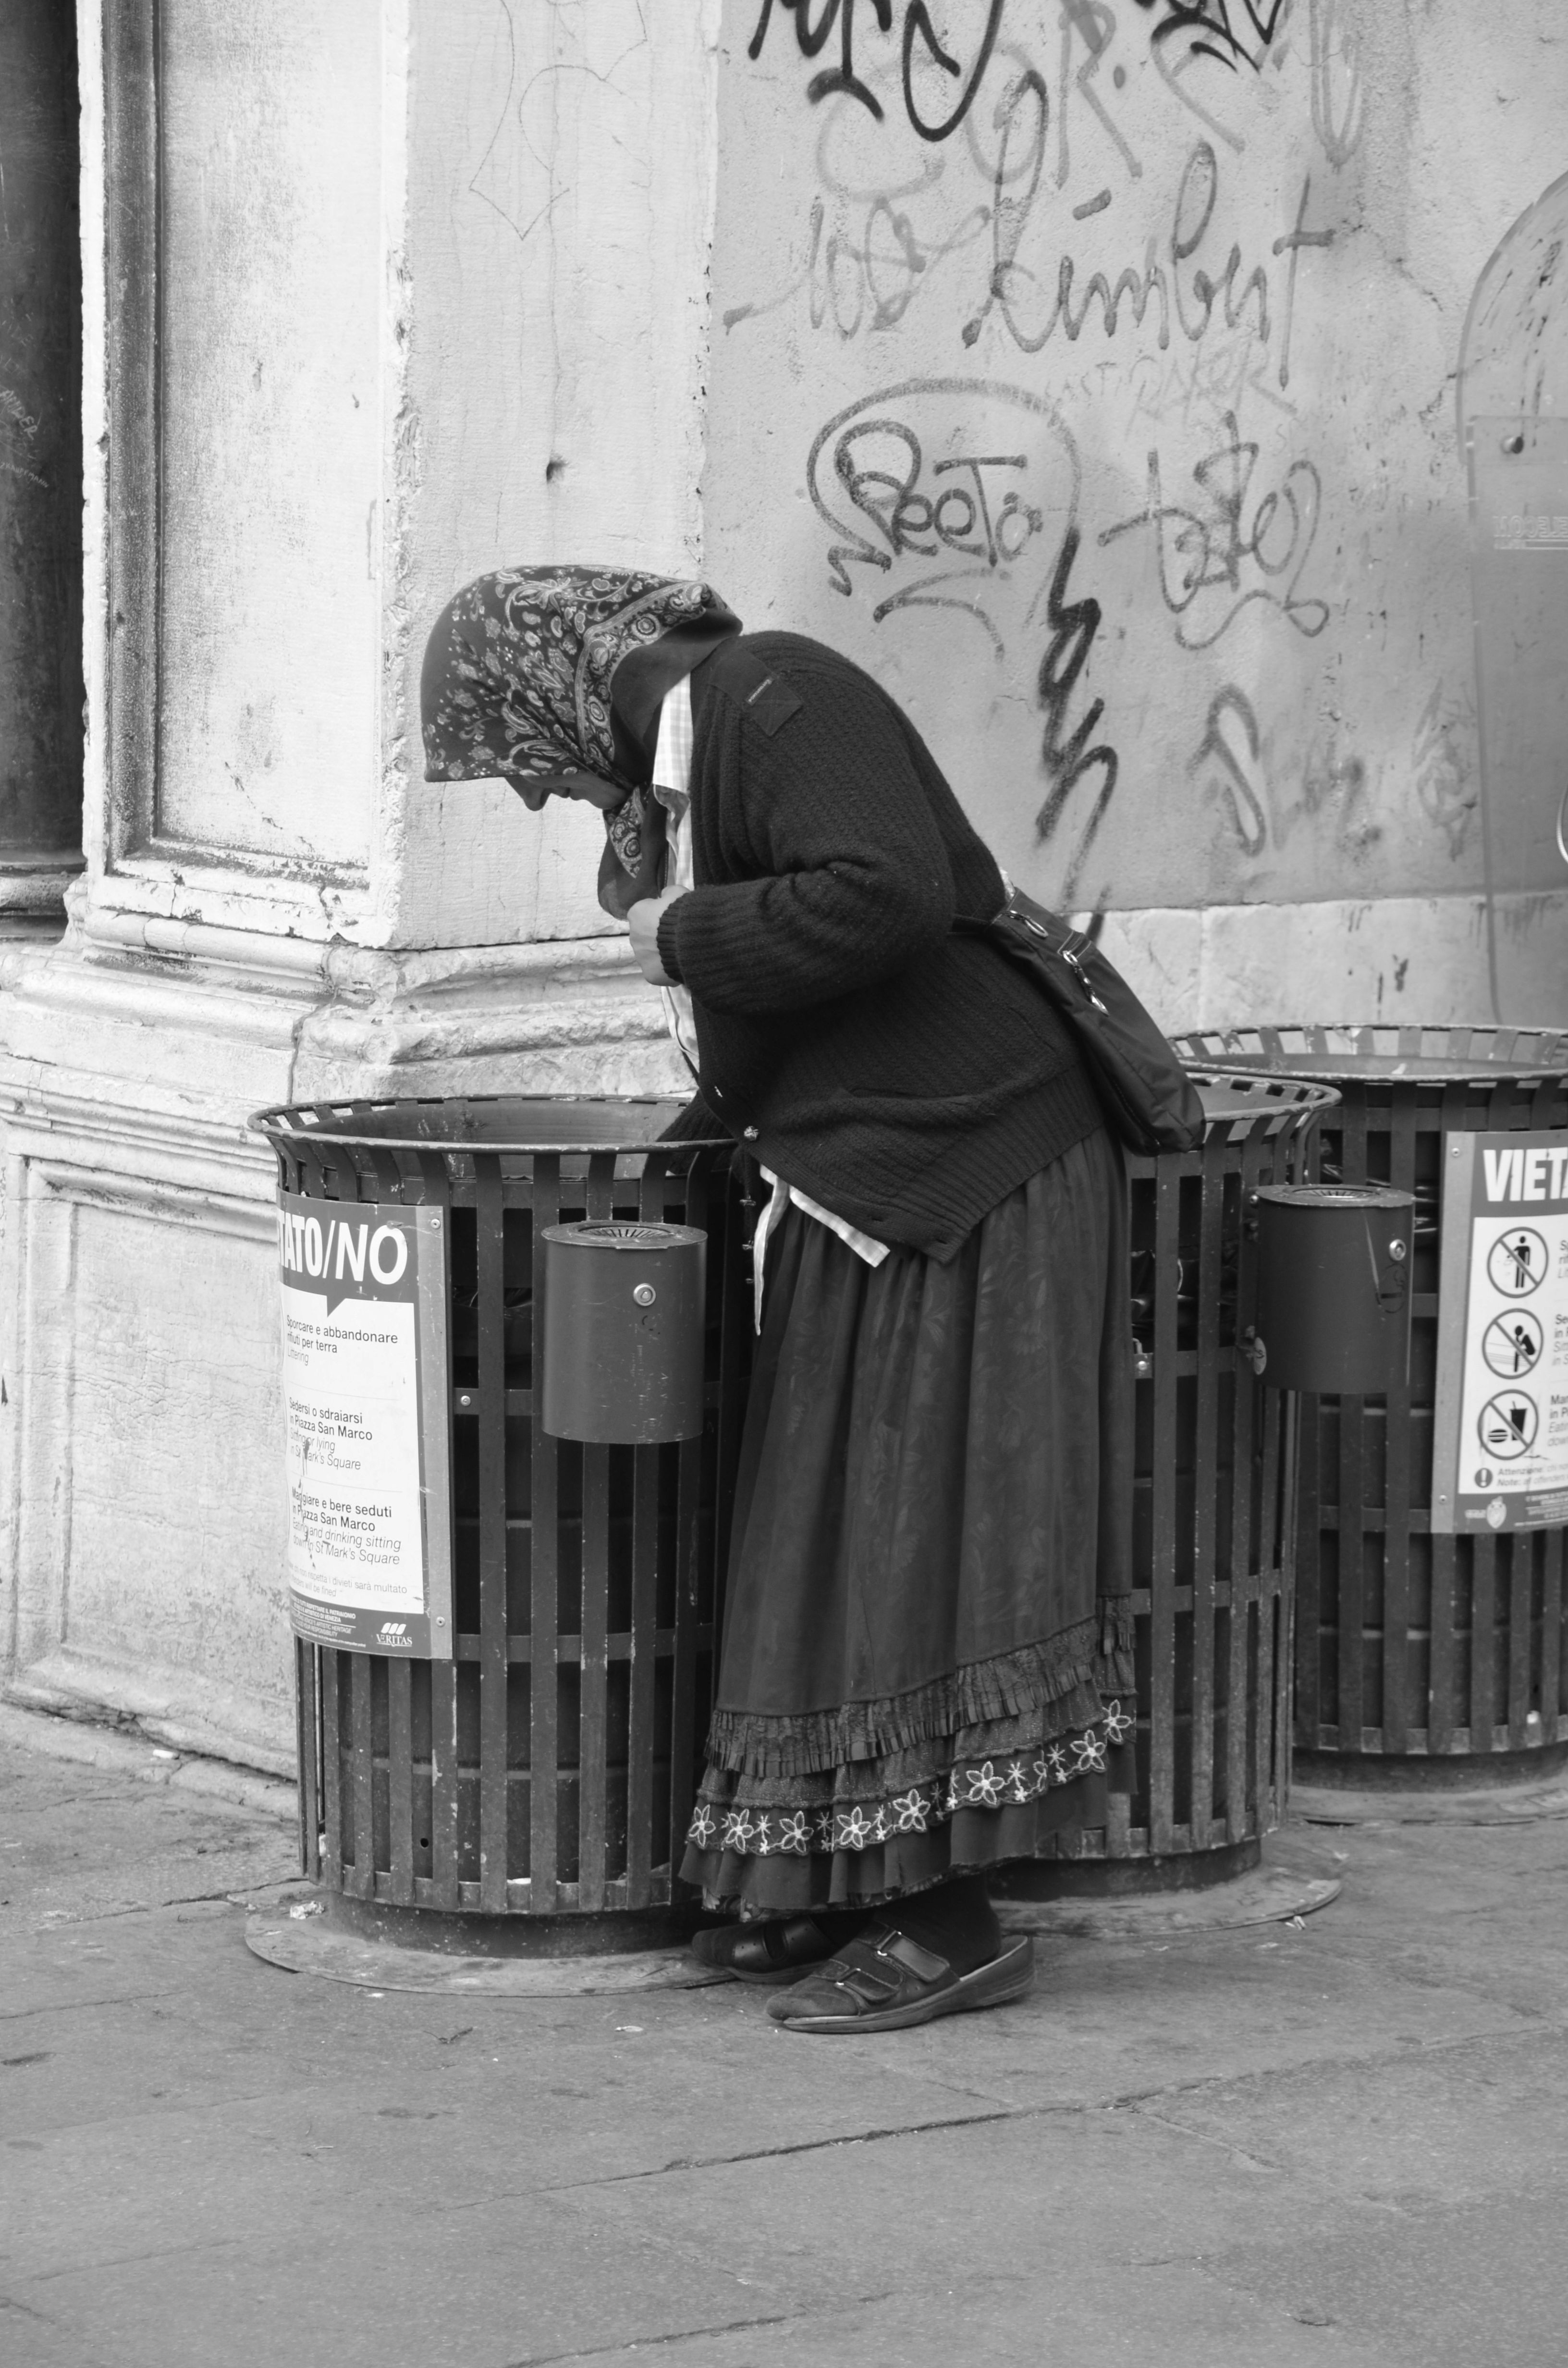
black and white, woman, road, white, street, photography, black, monochrome, art, homeless, infrastructure, photograph, poverty, waist, hungry, hunger, garbage can, monochrome photography, human positions